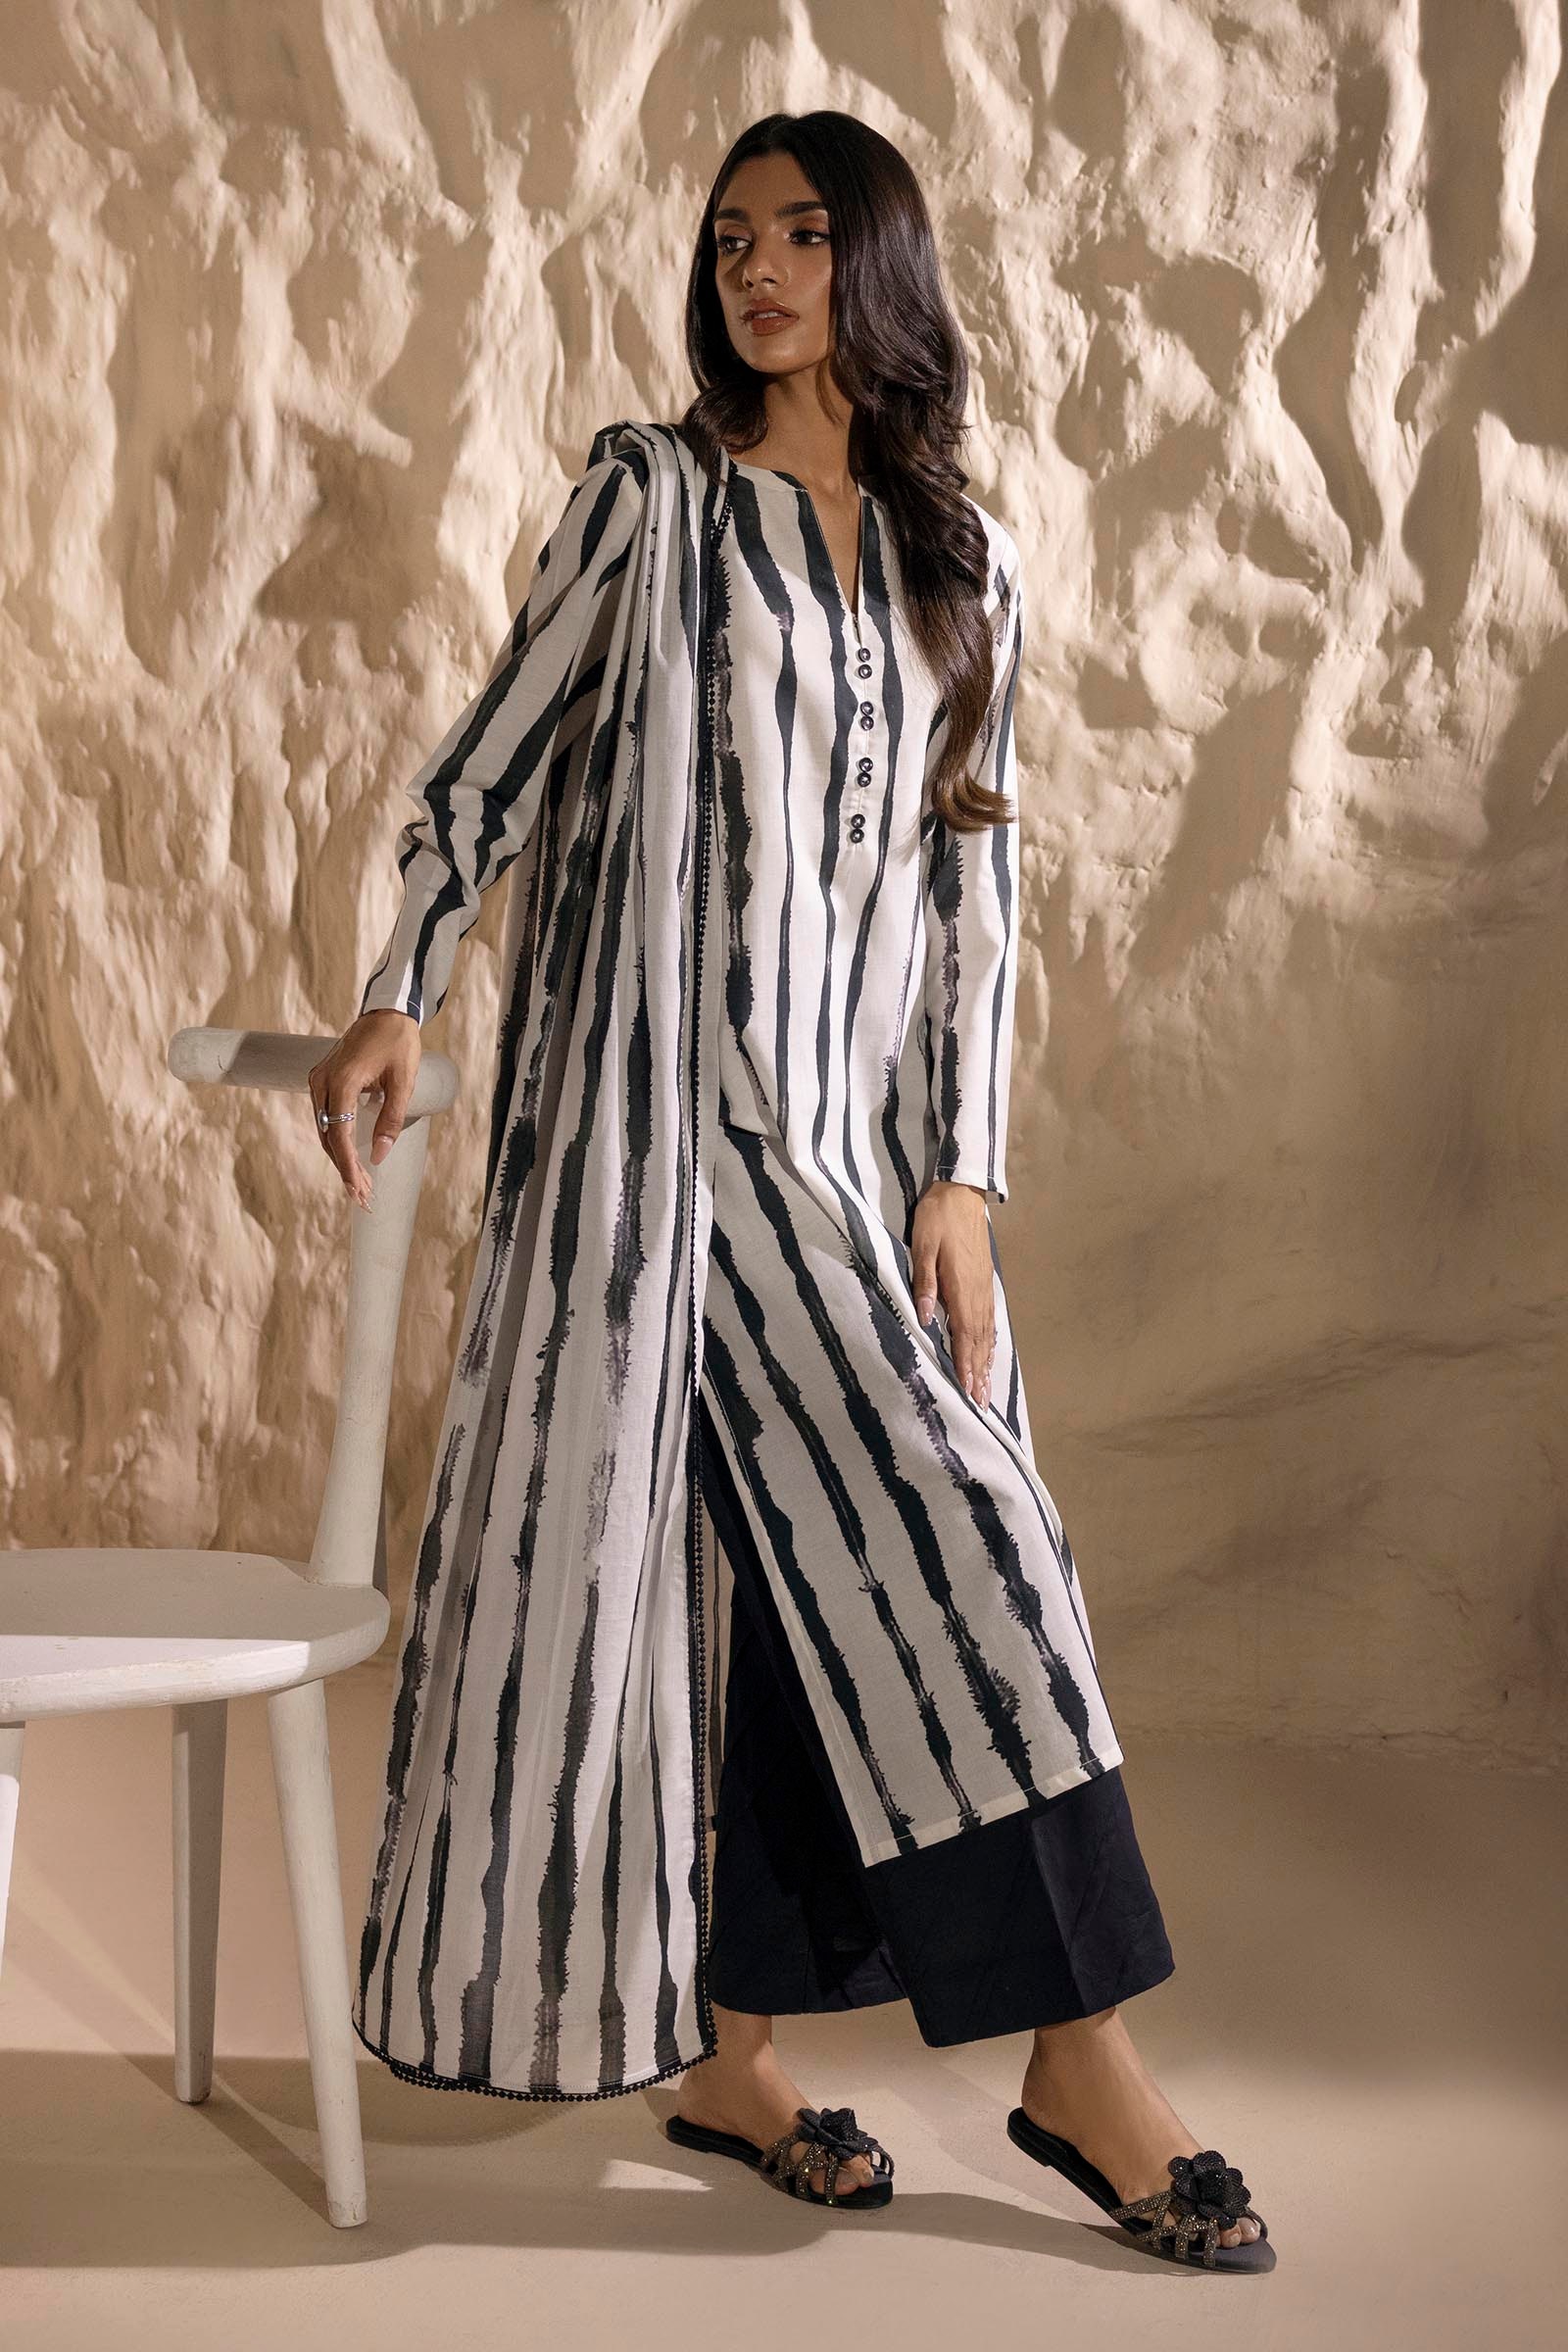
black white stripe long kurta coat